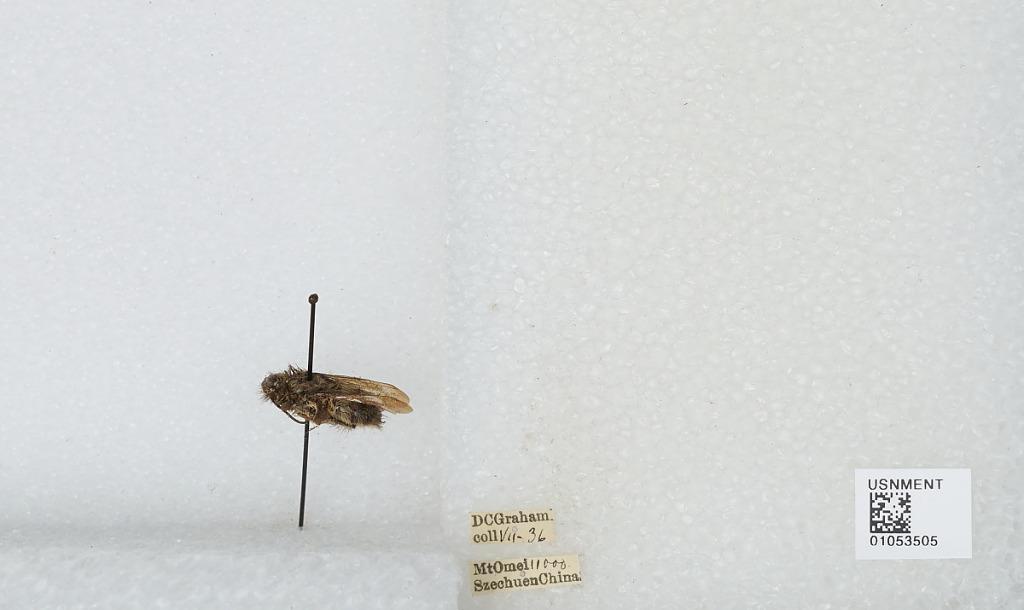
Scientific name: Bombus sp.
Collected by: D. Graham
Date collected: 1936-7-
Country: China
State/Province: Sichuan
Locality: Mount Emei